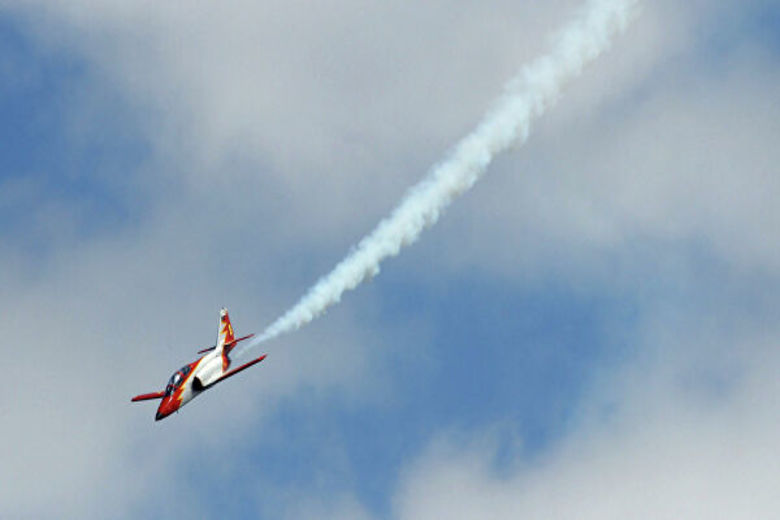
Vehicle type: Planes